Tintype

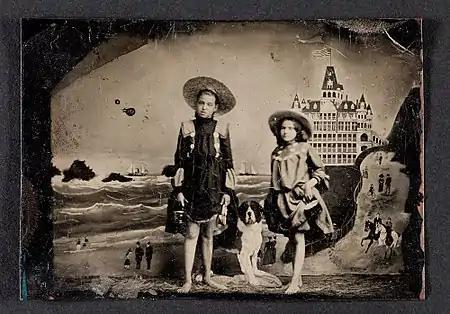
Tintype of two girls in front of a painted background of the Cliff House and Seal Rocks in San Francisco,

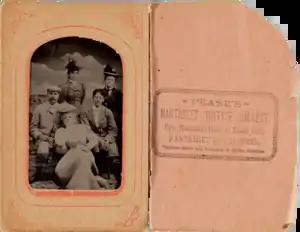
Tintype portrait in a paper mat, taken at Pease's Nantasket Tintype Gallery, circa 1900

A tintype, also known as a melanotype or ferrotype, is a photograph made by creating a direct positive on a thin sheet of metal, colloquially called 'tin' (though not actually tin-coated), coated with a dark lacquer or enamel and used as the support for the photographic emulsion. It was introduced in 1853 by Adolphe Alexandre Martin in Paris. It competed with both the ambrotype process and the older and established daguerreotype, finding particular adoption in North America. Tintypes enjoyed their widest use during the 1860s and 1870s, but lesser use of the medium persisted into 1930s and it has been revived as a novelty and fine art form in the 21st century. It has been described as the first "truly democratic" medium for mass portraiture.